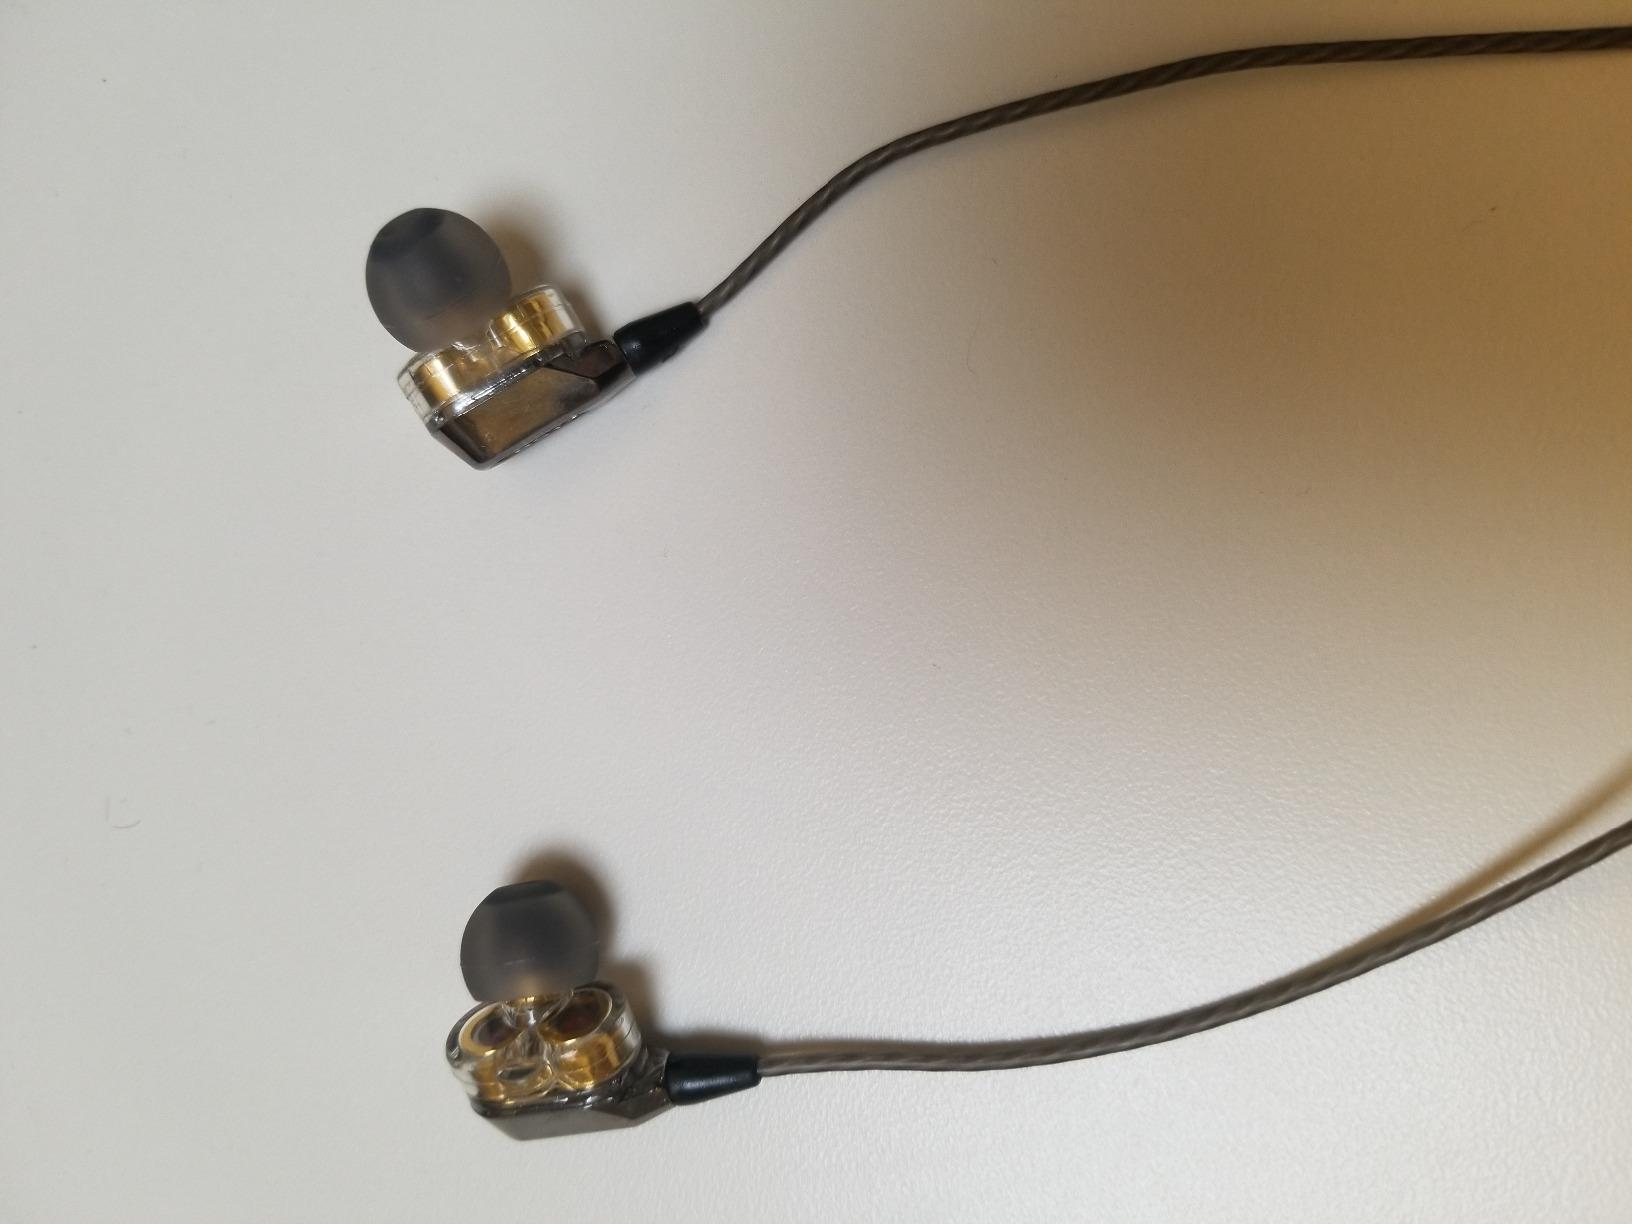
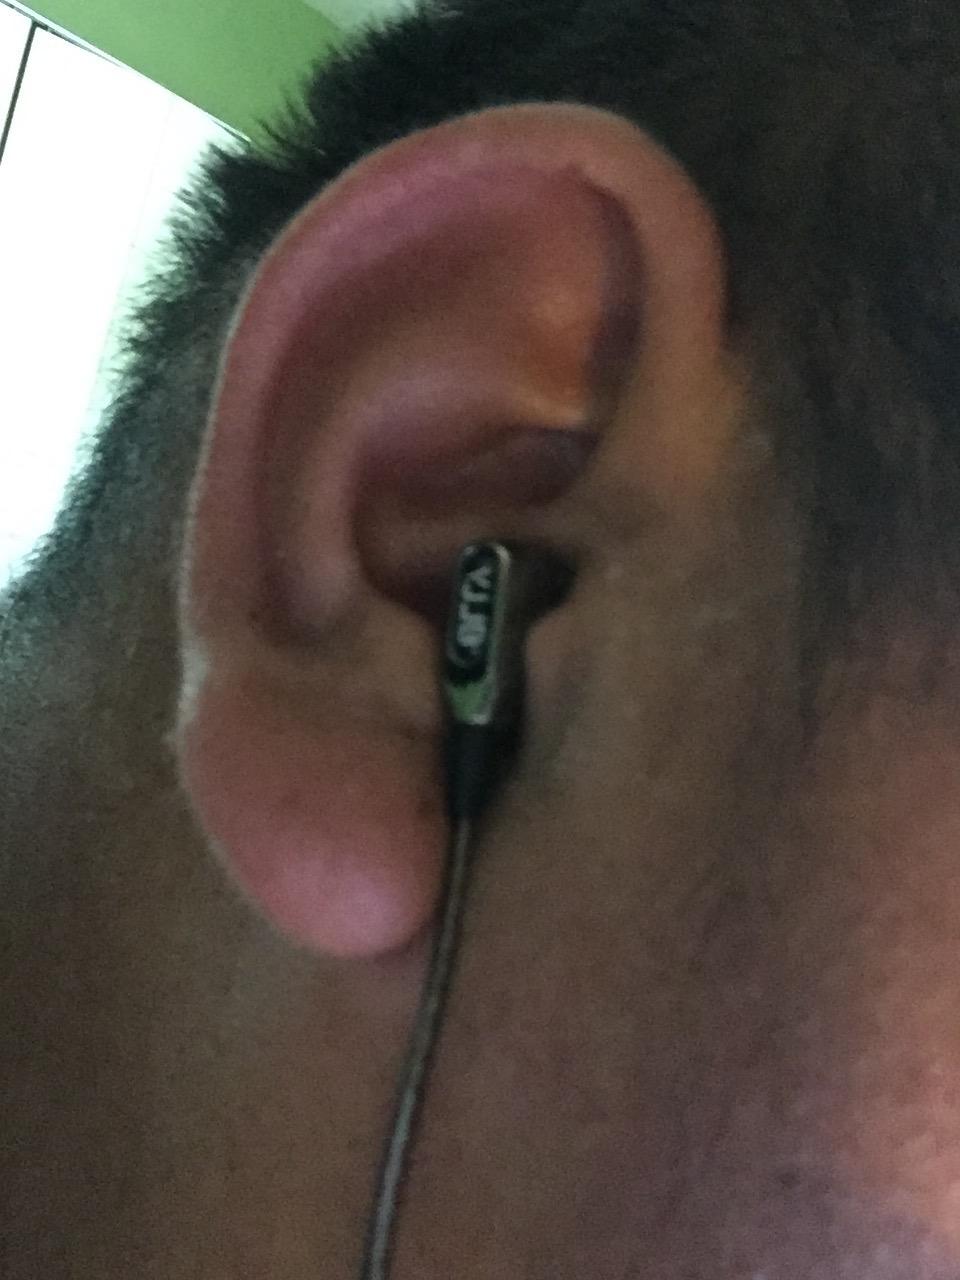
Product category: headphones
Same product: yes